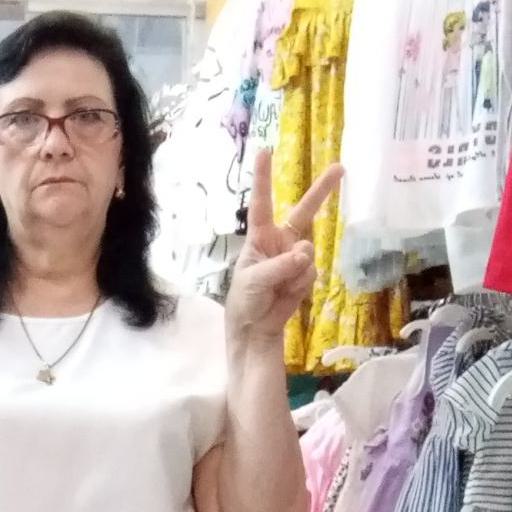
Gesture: peace